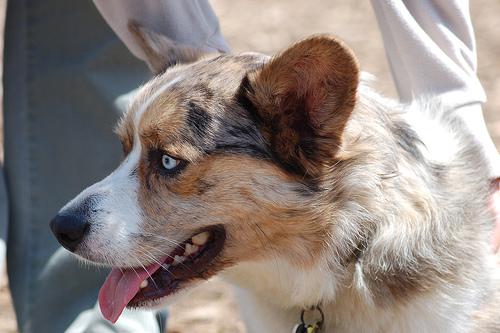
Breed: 2909-n000116-Cardigan